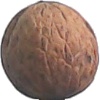
Label: Walnut 1